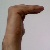
The image shows a hand gesture representing a space in Indian Sign Language.